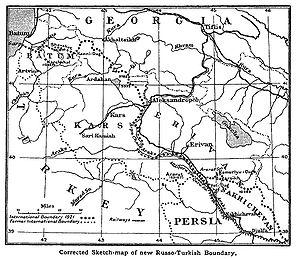
Cet article retrace l'histoire cartographique de l'Arménie, de l'antiquité au XXᵉ siècle.
La guerre arméno-turque ou guerre turco-arménienne, fut un conflit concernant la République d'Arménie et les révolutionnaires du mouvement national turc. Elle s'est déroulée entre le 23 septembre et le 2 décembre 1920 et a eu lieu principalement dans l'Est du territoire turc et dans le Nord-Ouest du pays arménien.